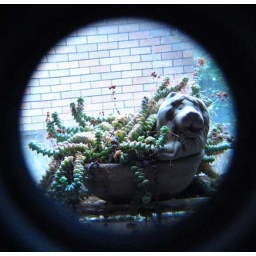
lion in the kitchen